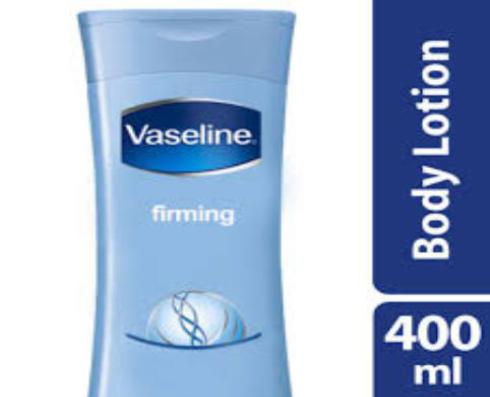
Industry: Necessities